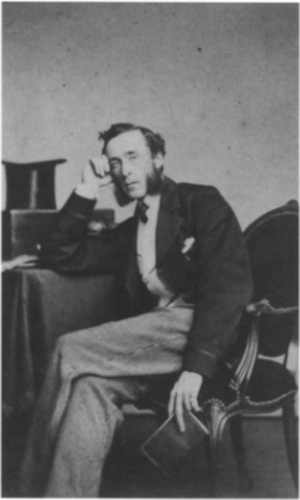
Frederick Richards Leyland est un marin britannique, riche propriétaire de la compagnie maritime Leyland Line, et collectionneur d'art avant-garde.